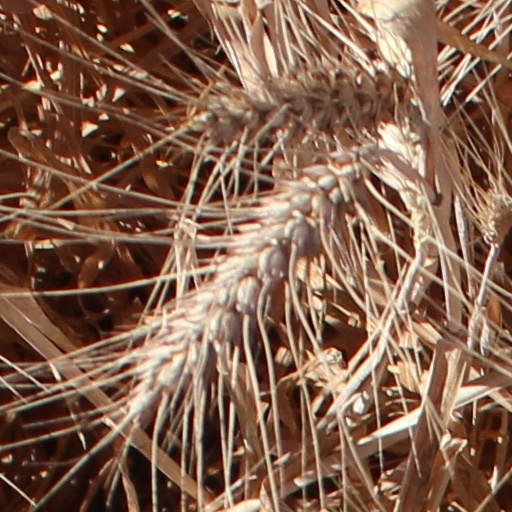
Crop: wheat